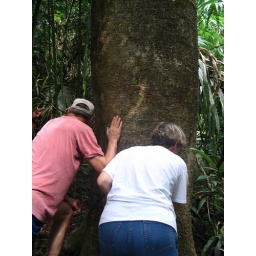
There's water in this here tree